Bitter Jester

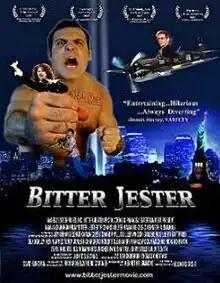
The movie cover for "Bitter Jester".

Bitter Jester is a documentary film starring Maija DiGiorgio, Kenny Simmons, Jody Del Giorno, and Heather McConnell. The film includes interviews with comedians Richard Pryor and Richard Belzer, among others.